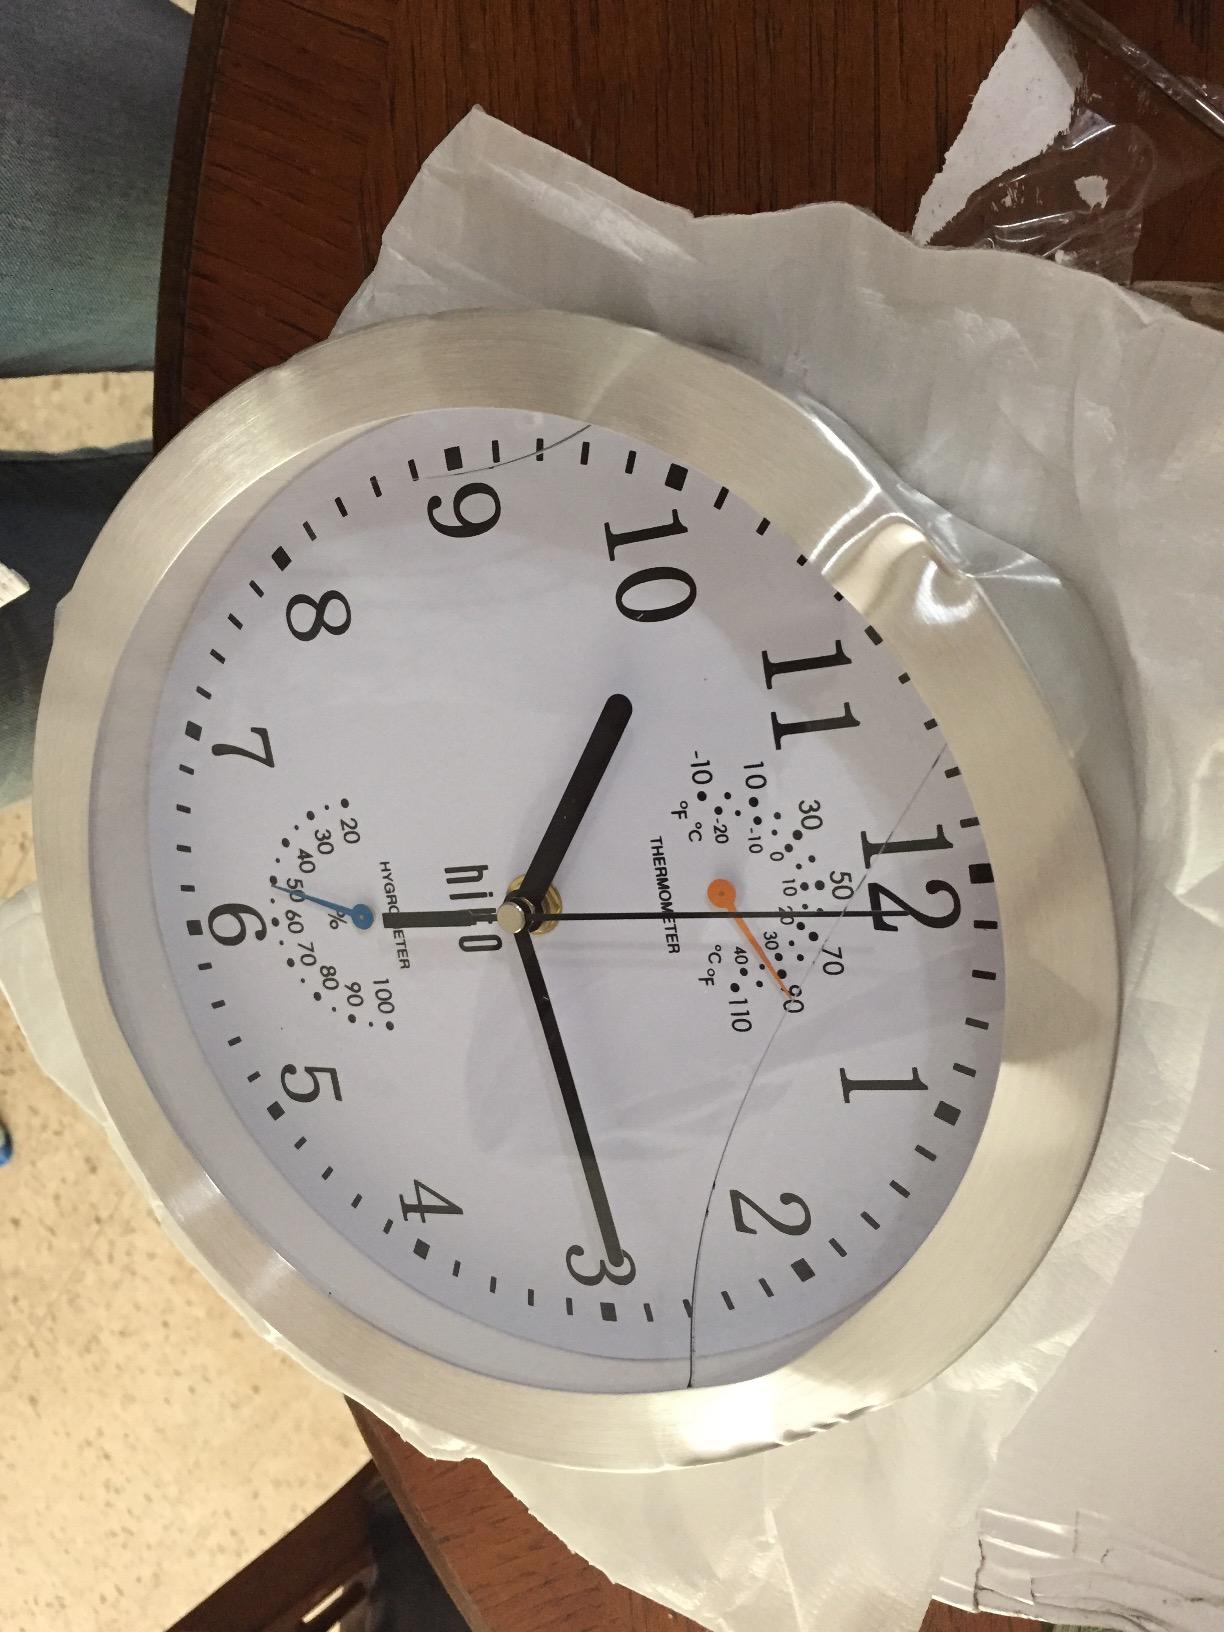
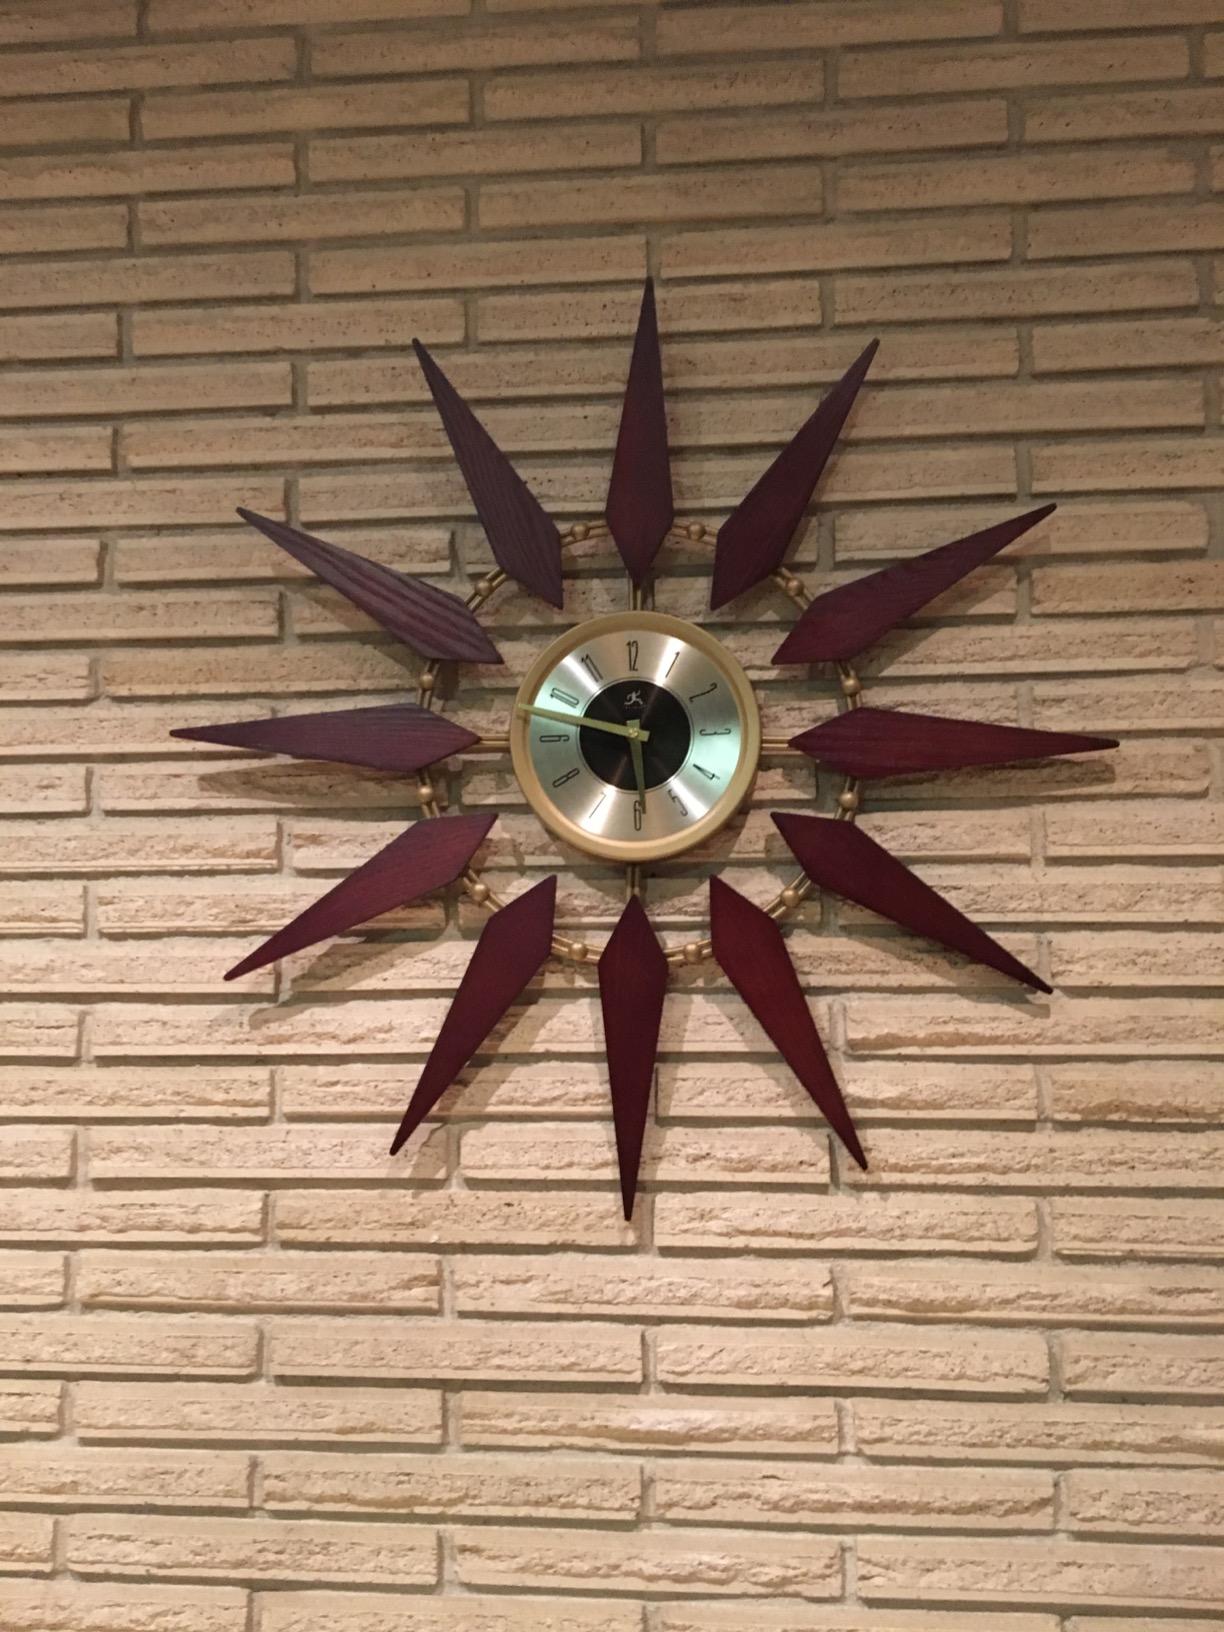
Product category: clock
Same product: no